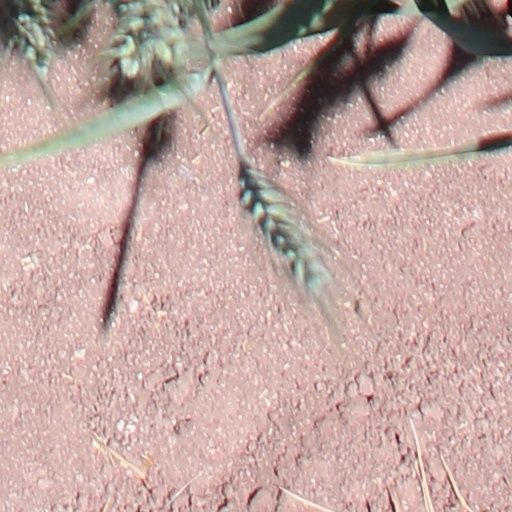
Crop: wheat